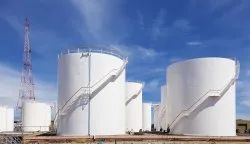
Label: Industrial_Storage_Tank_Erection_Service